Studebaker Building (St. Petersburg, Florida)

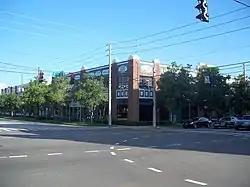

The Studebaker Building (now home to the USGS St. Petersburg Coastal and Marine Science Center) is a historic site in St. Petersburg, Florida. It is located at 600 4th Street South. On July 5, 1985, it was added to the U.S. National Register of Historic Places.